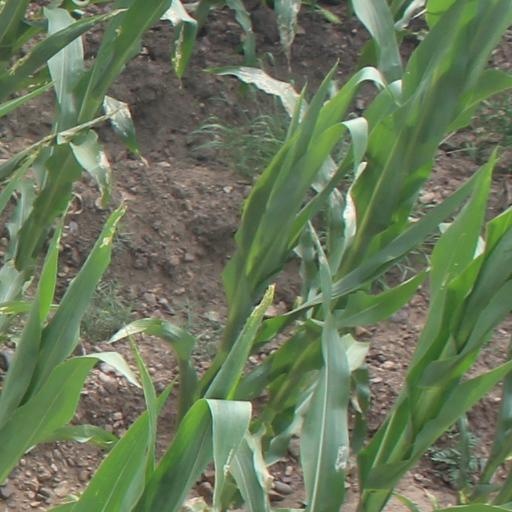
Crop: maize; corn